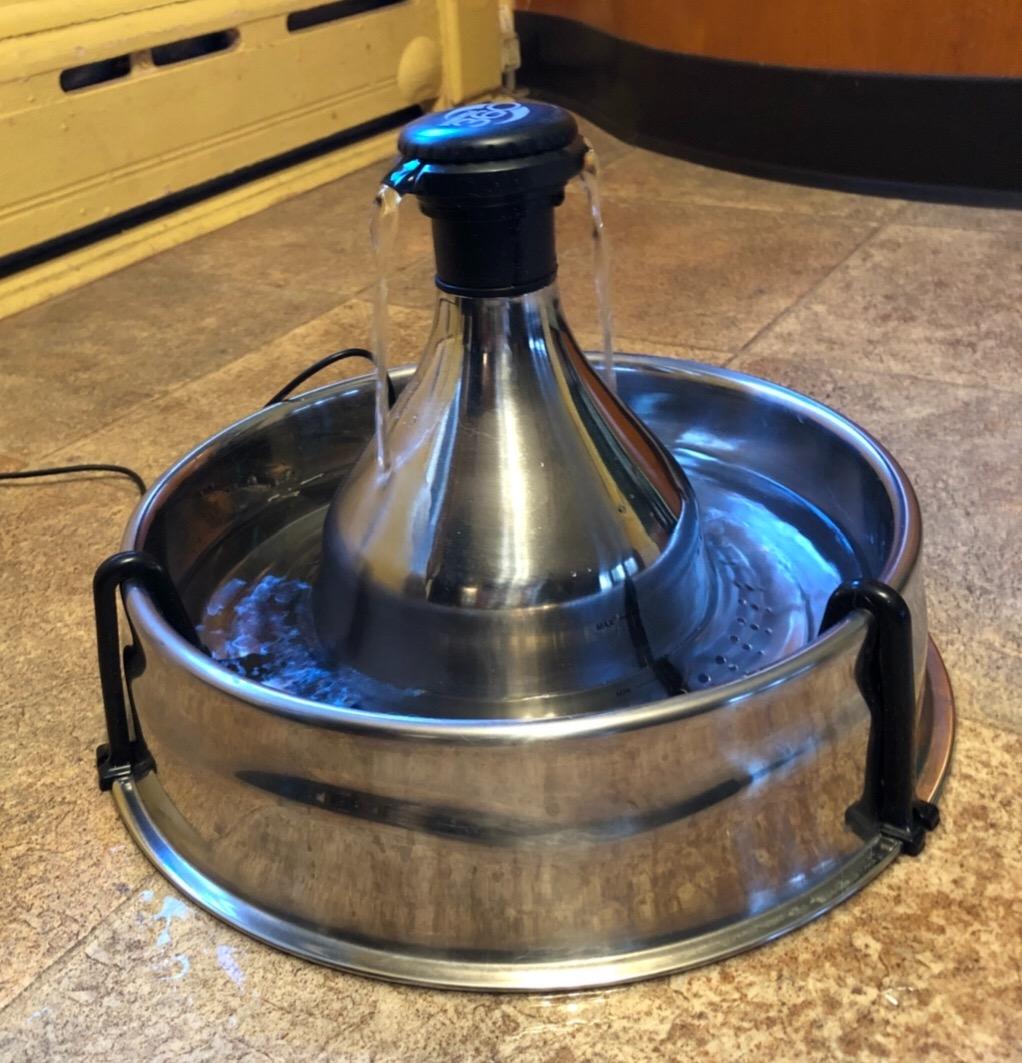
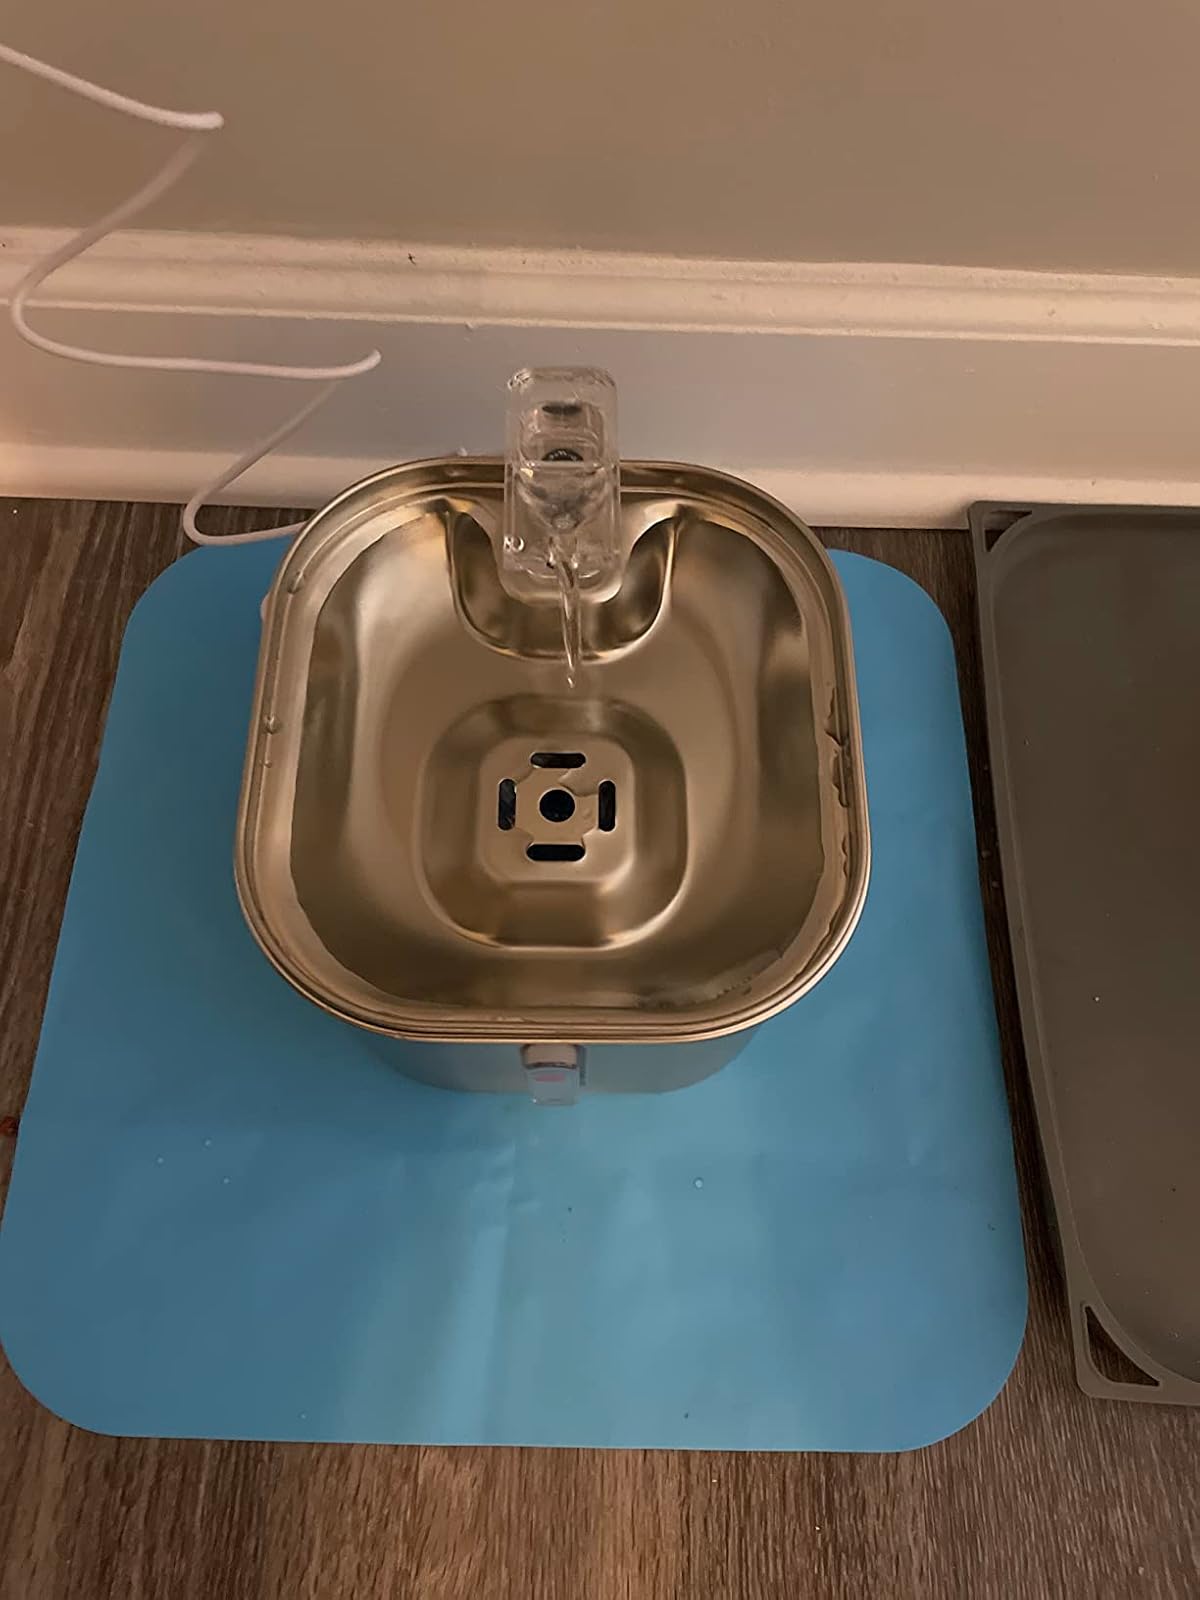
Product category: items_bowl
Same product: no